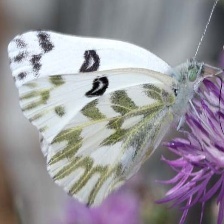
Species: BECKERS WHITE
Butterfly family (ImageNet category): cabbage_butterfly